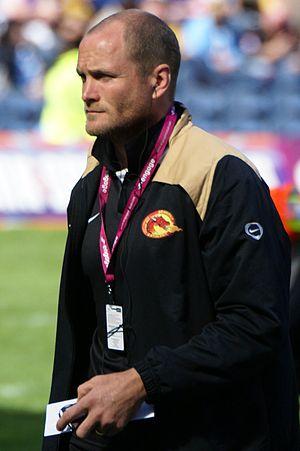
Steven Bell est un ancien joueur de rugby à XIII australien. Après avoir commencé sa carrière au Melbourne Storm en 2001, il joue pendant deux avec les Manly Sea Eagles, avant de terminer sa carrière en 2010 en France, aux Dragons Catalans. Vainqueur de la National Rugby League en 2008 avec Manly, il est aussi sélectionné en 2006 et 2007 pour jouer le State of Origin avec le Queensland.